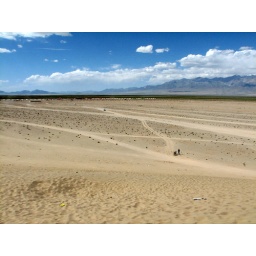
by yktaken from the sand hill